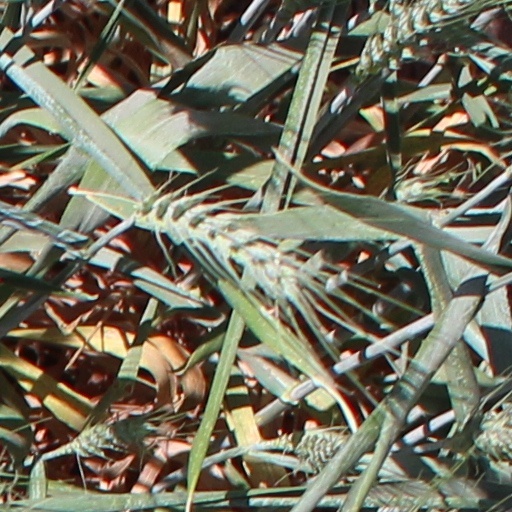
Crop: wheat